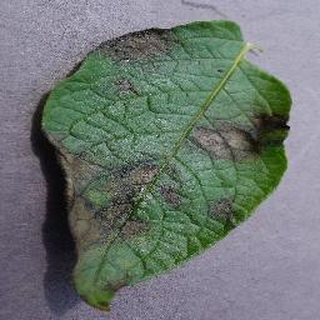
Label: potato_late_blight